Xiangliu (moon)

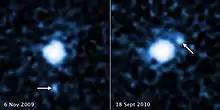
Gonggong and its moon Xiangliu, imaged in 2009 and 2010 with Hubble's Wide Field Camera 3

Following the March 2016 discovery that Gonggong was an unusually slow rotator, the possibility was raised that a satellite may have slowed it down via tidal forces. The indications of a possible satellite orbiting Gonggong led Csaba Kiss and his team to analyze archival Hubble observations of Gonggong. Their analysis of Hubble images taken on 18 September 2010 revealed a faint satellite orbiting Gonggong at a distance of at least . The discovery was announced on 17 October 2016, though the satellite was not given a proper provisional designation. The discovery team later also identified the satellite in earlier archival Hubble images taken on 9 November 2009.